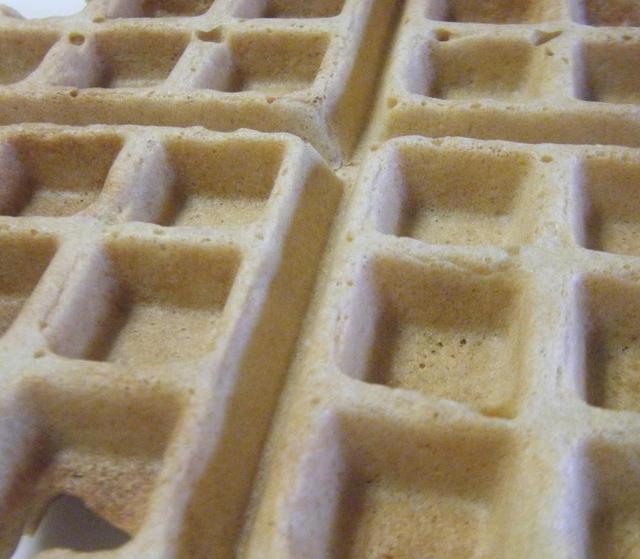
Texture: waffled